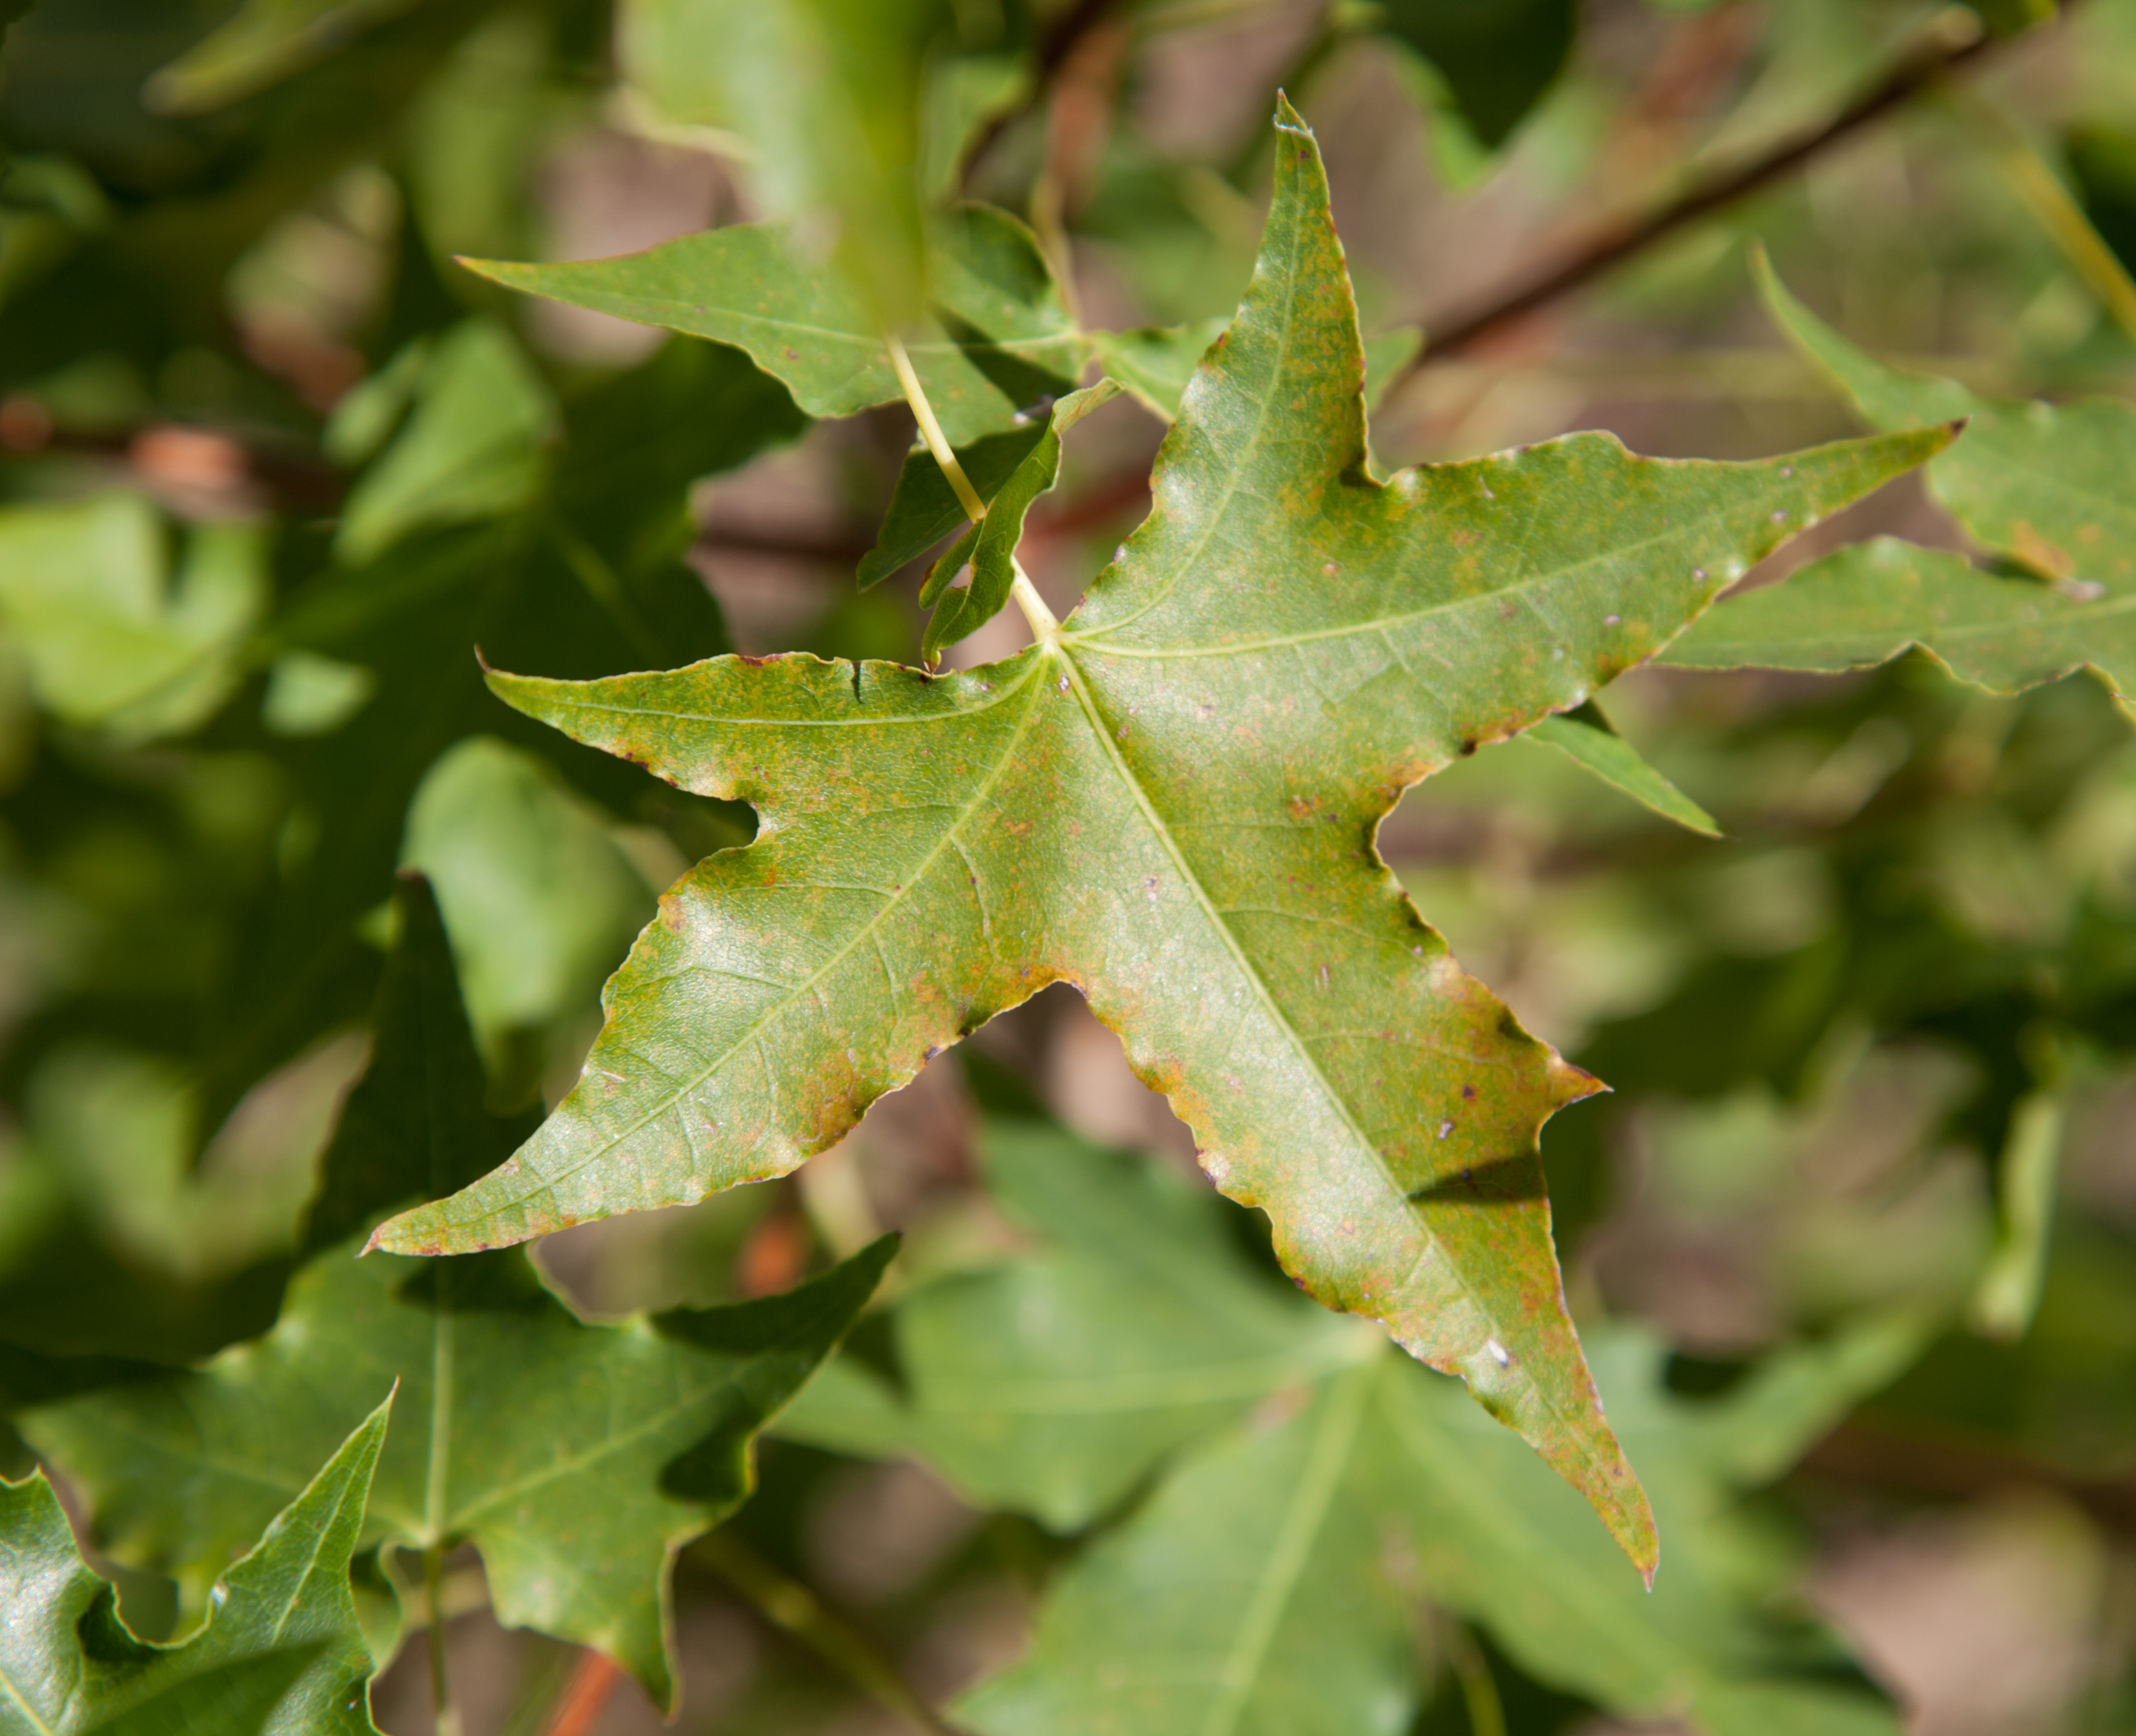
tree, branch, plant, leaf, flower, rust, green, produce, autumn, botany, flora, california, maple, maple tree, maple leaf, shrub, deciduous, oak, sacramento, flowering plant, woody plant, land plant